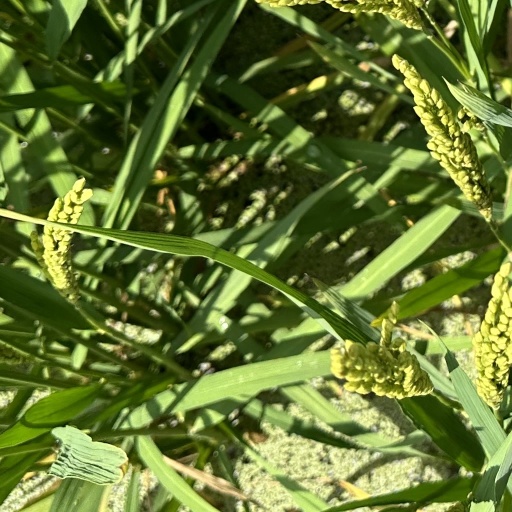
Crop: rice